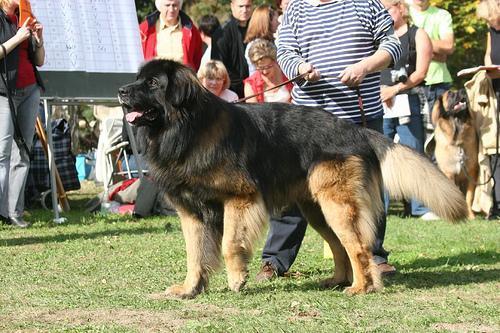
Leonberg